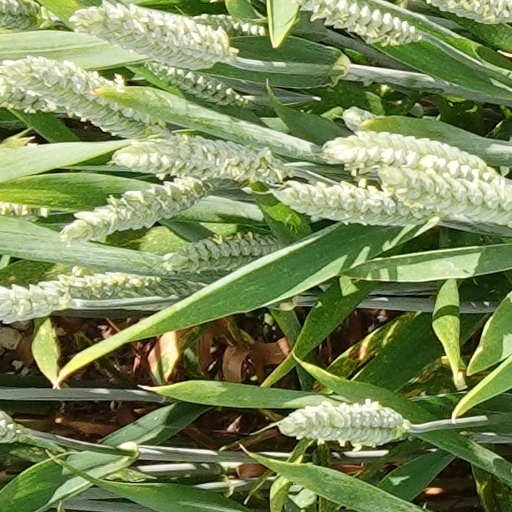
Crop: wheat